Medway Megaliths

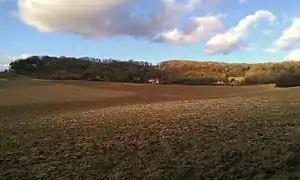
The field in which Smythe's Megalith was located

Little Kit's Coty House, also known as Lower Kit's Coty House and the Countless Stones, is located about 3 km north east of the village of Aylesford. It is permanently open to visitors, although the monument is enclosed within iron railings. In its current state, it consists of about 21 stones of various sizes.